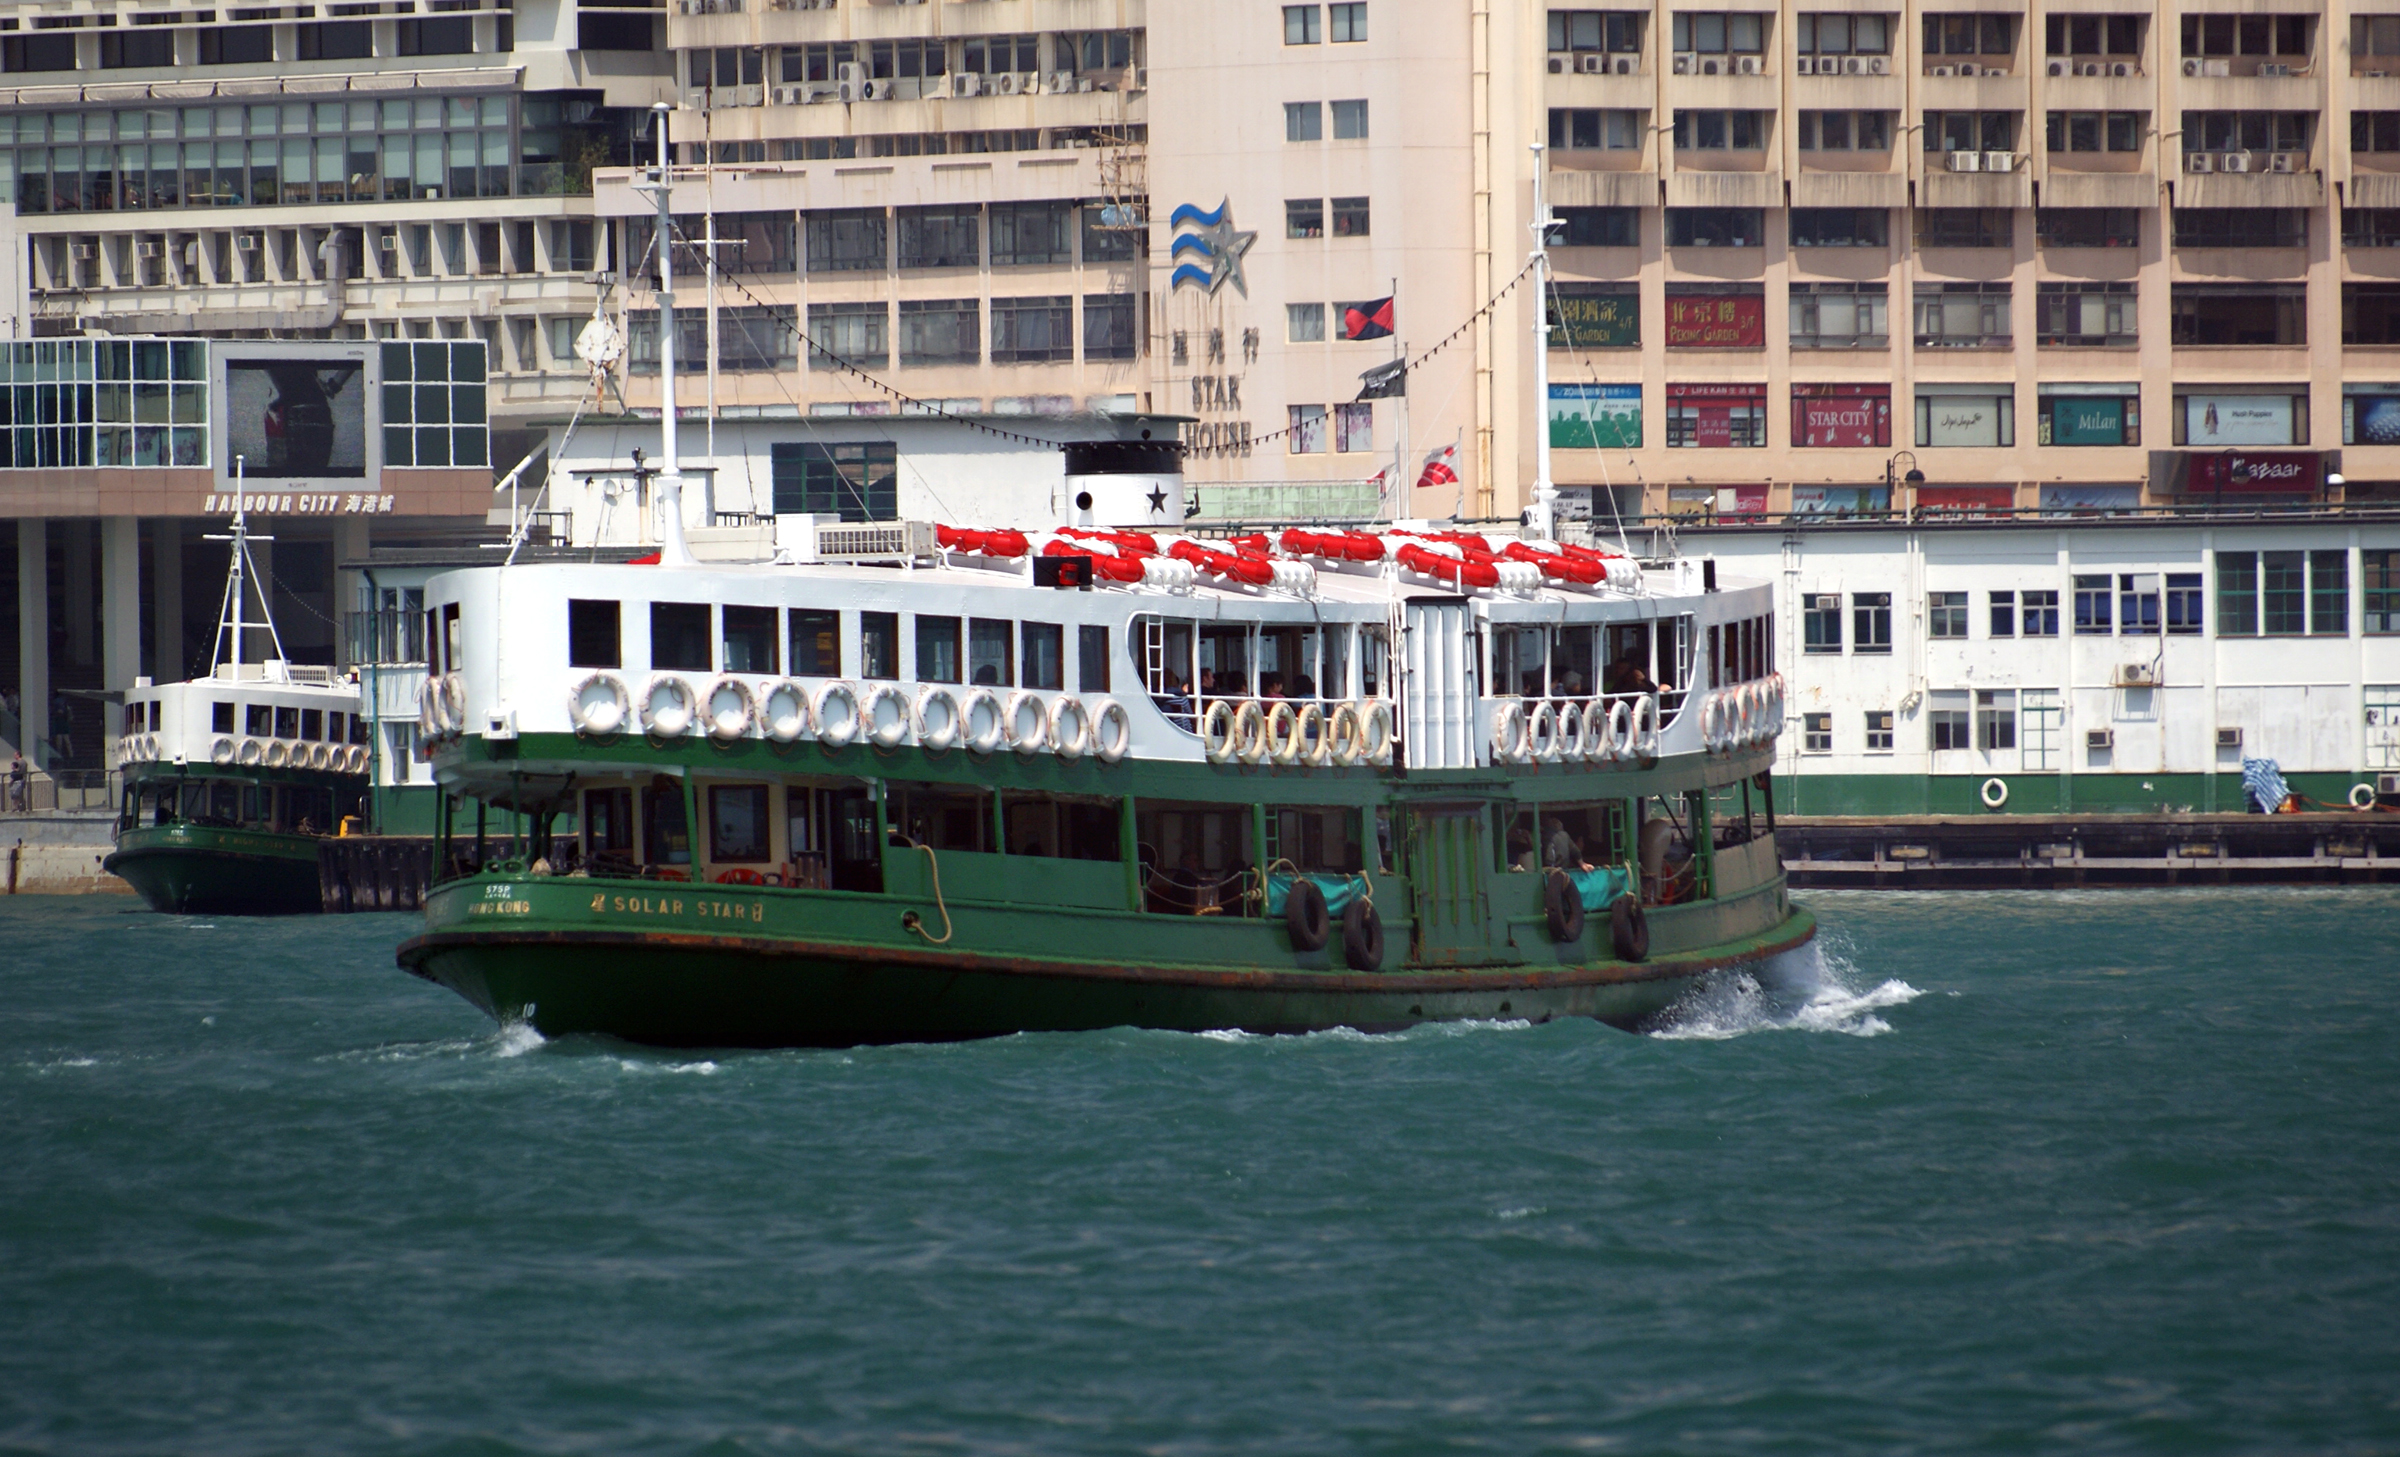
boat, ship, vehicle, harbour, cargo ship, waterway, ferry, boats, channel, hongkong, hongkongsightseeing, watercraft, starferry, steamboat, starferrieshongkong, hongkongharbour, motor ship, passenger ship, paddle steamer, freight transport, ocean liner